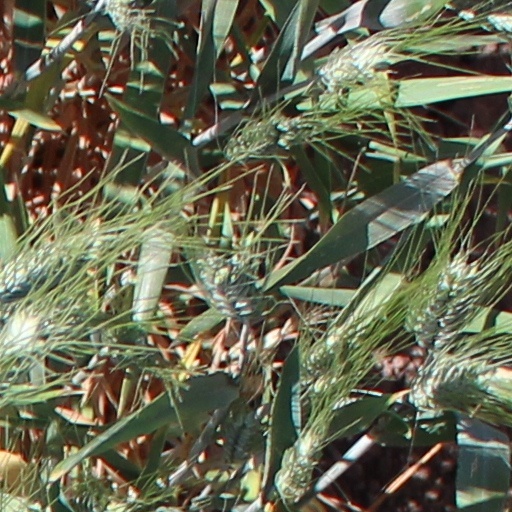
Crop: wheat